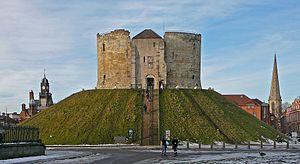
Le château d'York se situe dans la ville anglaise du même nom. Il s'agit d'un complexe fortifié dans lequel, au cours des neuf derniers siècles, se succédèrent châteaux, prisons, cours de justice et autres bâtiments, au sud de la rivière Foss. Le donjon du château médiéval normand, aujourd'hui en ruine, est parfois appelé Clifford's Tower, la tour de Clifford. Construit à l'origine sur ordre de Guillaume le Conquérant afin de dominer l'ancienne ville Viking d'York, le château subit un début d'histoire tumultueux avant de se développer pour devenir une fortification majeure possédant d'importants moyens hydrauliques pour se défendre. À la suite d'une grosse explosion en 1684 qui rendit impossible l'utilisation des ouvrages défensifs restants, le château d'York continua à servir de prison et ce jusqu'en 1929.